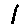
Label: 1